Greater melampitta

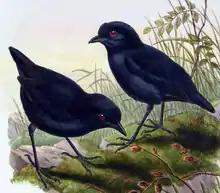
Lesser Melampitta (Melampitta lugubris)

The greater melampitta (Megalampitta gigantea) is a species of bird in the family Melampittidae. It is the only species in the genus Megalampitta, although it was once placed in the genus "Melampitta" with the lesser melampitta. Formerly classified as a bird-of-paradise, the little-known greater melampitta has an uncertain taxonomy and is sometimes believed to be affiliated to pitohuis, as it appears to be poisonous to eat (Frith and Beehler 1998).